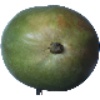
Label: Mango 1